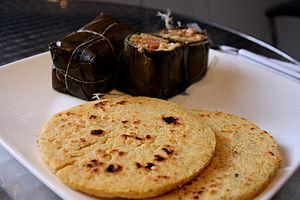
La cuisine de Colombie est le résultat de la fusion des ingrédients, des pratiques et des traditions culinaires des cultures amérindiennes locales, européennes, africaines et métisses. La diversité de la faune et de la flore en Colombie est à l'origine d'une cuisine variée, essentiellement créole. Les ingrédients et les méthodes de préparation des plats colombiens varient en fonction des régions. Parmi les ingrédients les plus courants, on trouve des céréales comme le riz et le maïs, des tubercules comme la pomme de terre ou le manioc, des légumineuses variées, des viandes comme le bœuf, le poulet, le porc, la chèvre, une variété particulière de cochon d'Inde appelée cuy ainsi que d'autres animaux sauvages et des fruits de mer. La variété de fruits tropicaux est aussi importante avec notamment de la mangue, de la banane, de la papaye, de la goyave, de la narangille et du fruit de la passion.